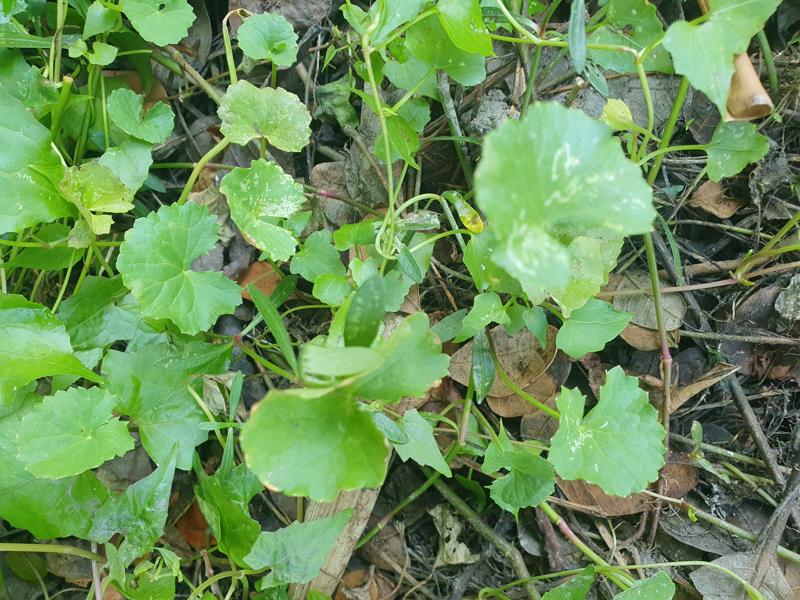
Weed species: Centella asiatica